Roman von Ungern-Sternberg

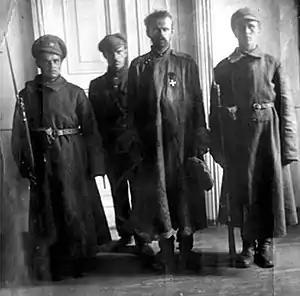
Ungern-Sternberg before his execution, September 1921

The Bolsheviks started infiltrating Mongolia shortly after the October Revolution, long before they took control of the Russian Transbaikal. In 1921, various Red Army units belonging to Soviet Russia and to the Far Eastern Republic invaded the newly independent Mongolia to defeat Ungern. The forces included the Red Mongolian leader Damdin Sükhbaatar. The Soviets also began supporting the newly formed Mongolian Communist Party and its partisans in actions against Ungern and the government.